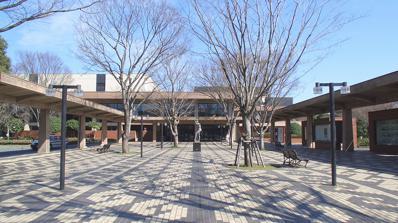
Building: Kumamoto Prefectural Theater
Country: Japan
Year built: 1982
Centre for the performing arts in Kumamoto, Kumamoto Prefecture, Japan Kumamoto Prefectural Theater 熊本県立劇場 General information Address 2-7-1 Ōe Town or city Chūō-ku, Kumamoto , Kumamoto Country Japan Coordinates 32°48′9″N 130°43′42″E / 32.80250°N 130.72833°E / 32.80250; 130.72833 Completed 1982 Opening Dec Cost ¥ 7, 273 million Technical details Floor area 23,658 m 2 Design and construction Architect(s) Kunio Maekawa Structural engineer Kunio Maekawa Other designers Nagata Acoustics Website Hompepage ( Jp ) References Factsheet Kumamoto Prefectural Theater ( 熊本県立劇場 , Kumamoto kenritsu gekijō ) is a centre for the performing arts in Kumamoto , Kumamoto Prefecture , Japan . History It opened in 1982 and has two main spaces: a concert hall that seats 1,813 and a theatre that seats 1,183. Maekawa Kunio was the architect, with acoustical design by Nagata Acoustics . References